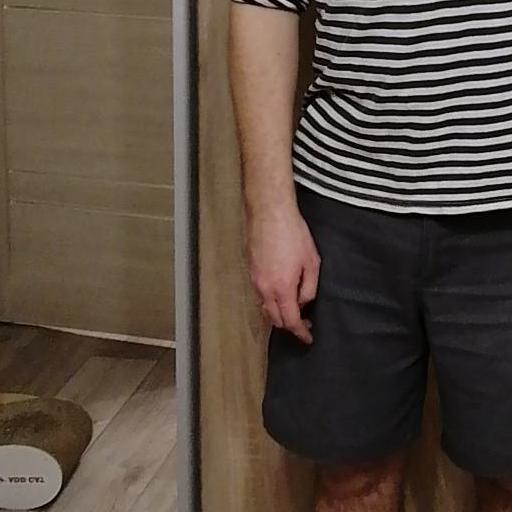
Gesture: no_gesture